Rüstungsstab

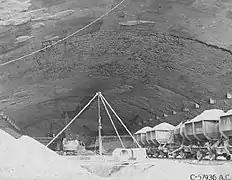
Internal view of the planned underground factory, Weingut I, one of "Jägerstab"s projects, as found by the U.S. Army in 1945.

The formation of the "Rüstungsstab" allowed Speer, for the first time, to consolidate key arms manufacturing projects for the three branches of the Wehrmacht under the authority of his ministry, further marginalising the Reich Ministry of Aviation. Several departments, including the once powerful Technical Office, were disbanded or transferred to the new task force.